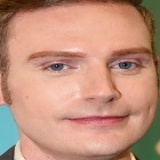
ca sĩ Kyo York